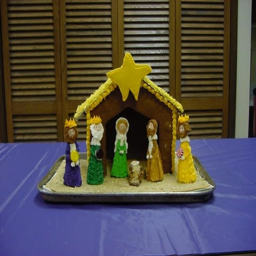
maybe a gingerbread stable instead of a house